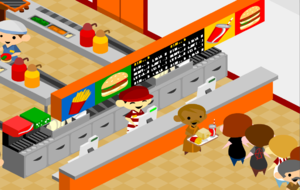
McDonald's Videogame est un jeu en ligne créé par la société italienne Molleindustria. Il s'inscrit dans le cadre des anti-advergames, dont les jeux sont une satire de firmes et de leurs pratiques.